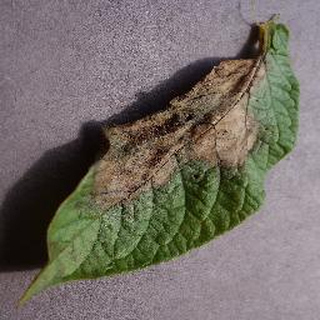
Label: potato_late_blight